Boigu Island

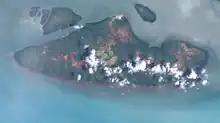

The Malu Kiwai Campus of the Tagai State College is a primary (Early Childhood–Year 6) campus of Tagai State College at School Road.